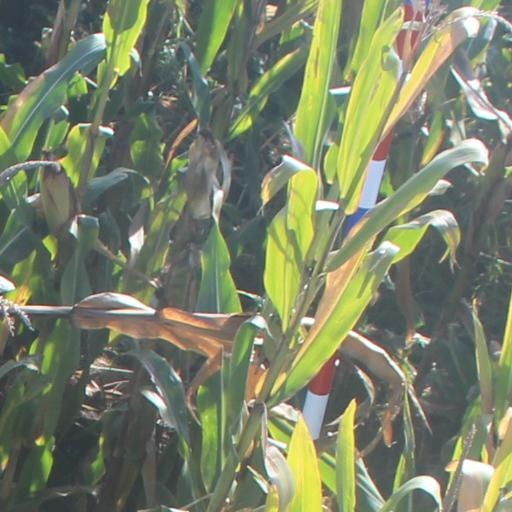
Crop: maize; corn